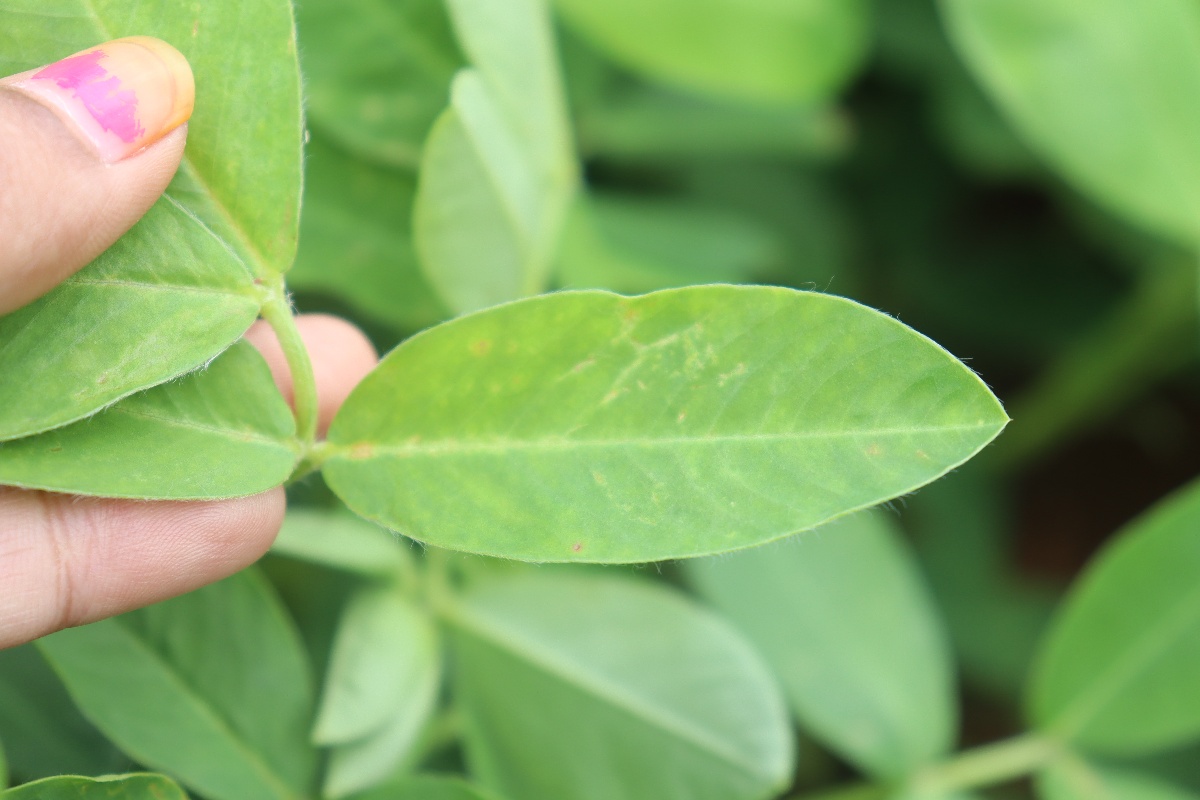
Label: early_leaf_spot